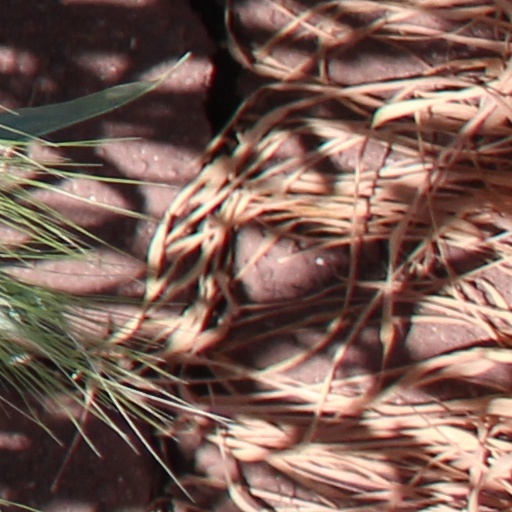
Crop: wheat